Devil Girl

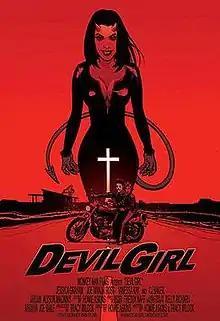
"Devil Girl" promotional film poster

Devil Girl is a 2007 thriller film, directed by Howie Askins and stars Jessica Graham, Tim Abell, and Vanessa Kay.